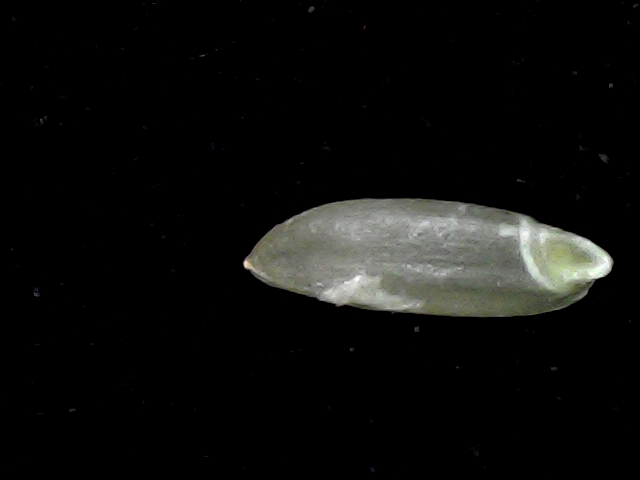
Rice variety: BD39